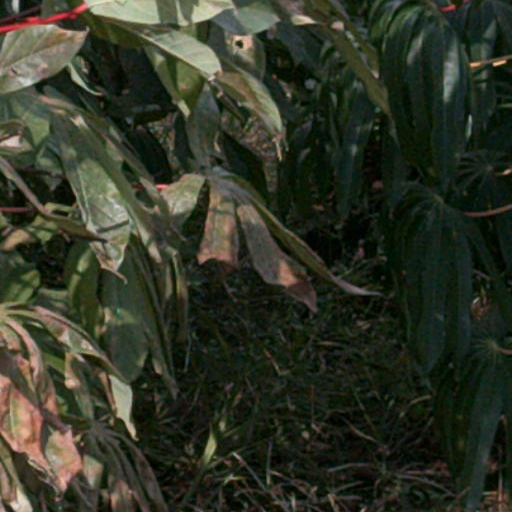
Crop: cassava